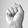
ASL letter: S